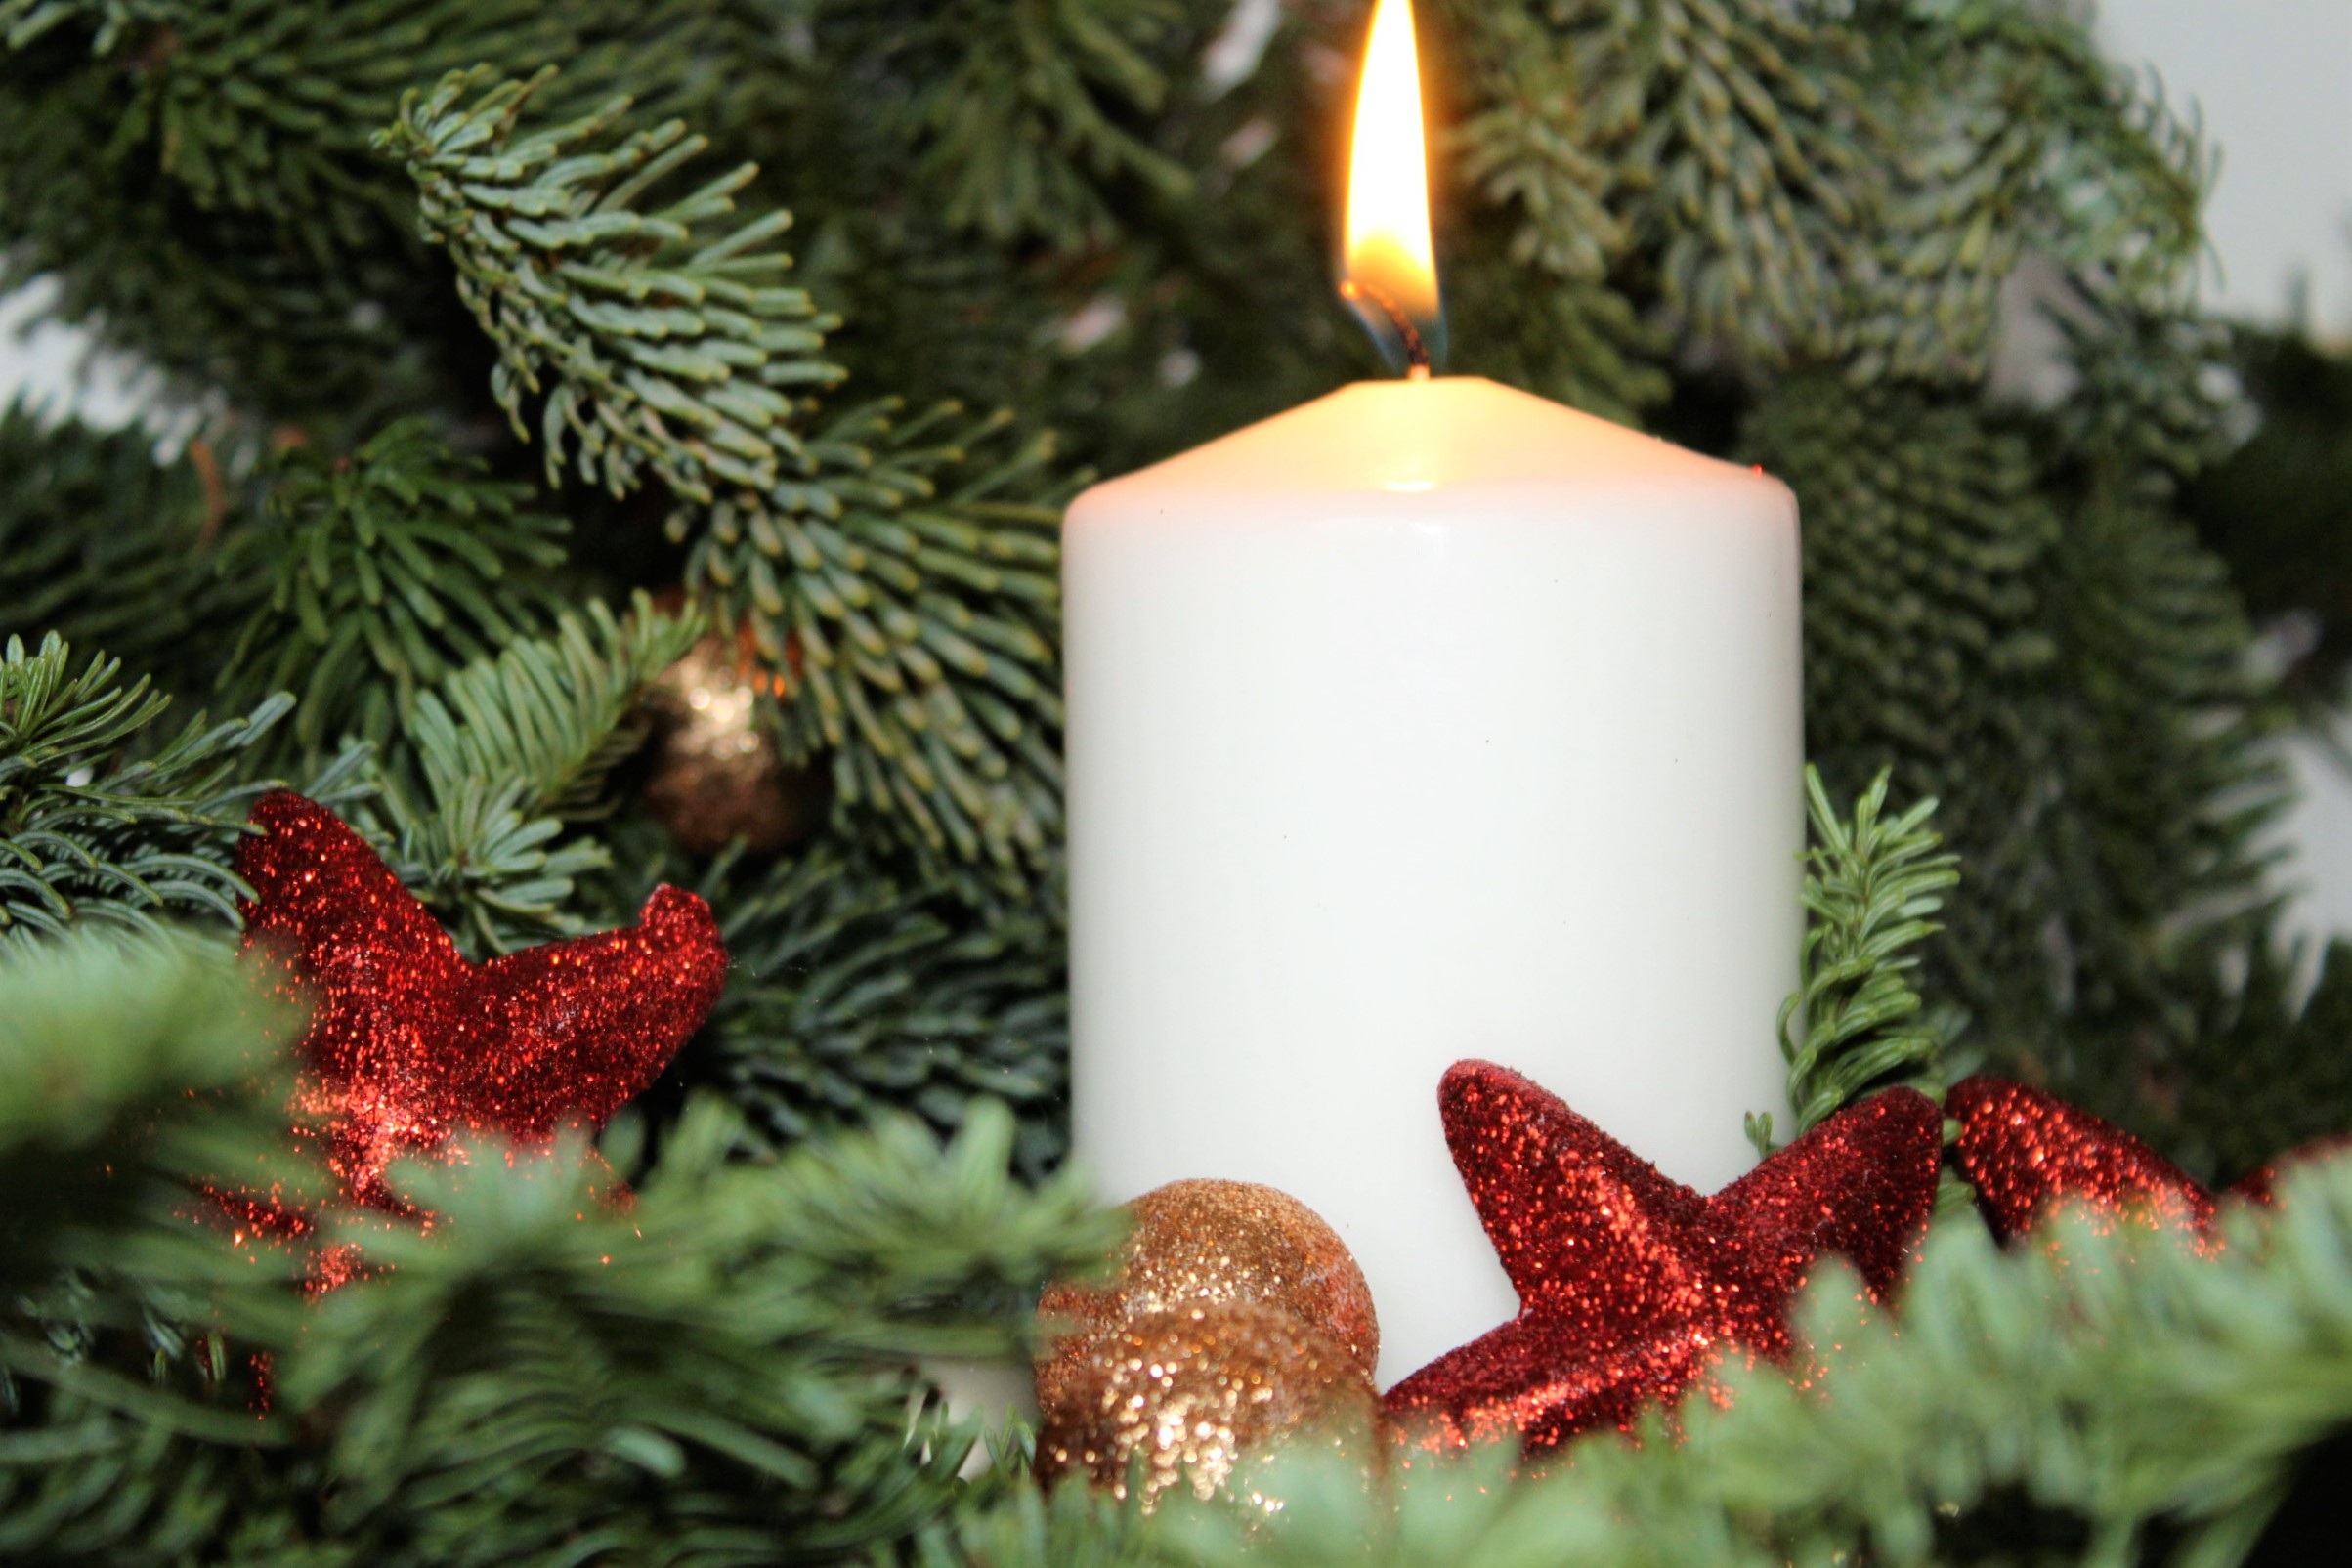
tree, branch, decoration, red, holiday, romantic, candle, christmas, fir, decor, christmas tree, deco, advent, christmas decoration, christmas time, holly, background, spruce, gold, silver, contemplative, branches, poinsettia, balls, christmas bauble, wax candle, christmas decorations, fir green, vorweihnachtlich, woody plant